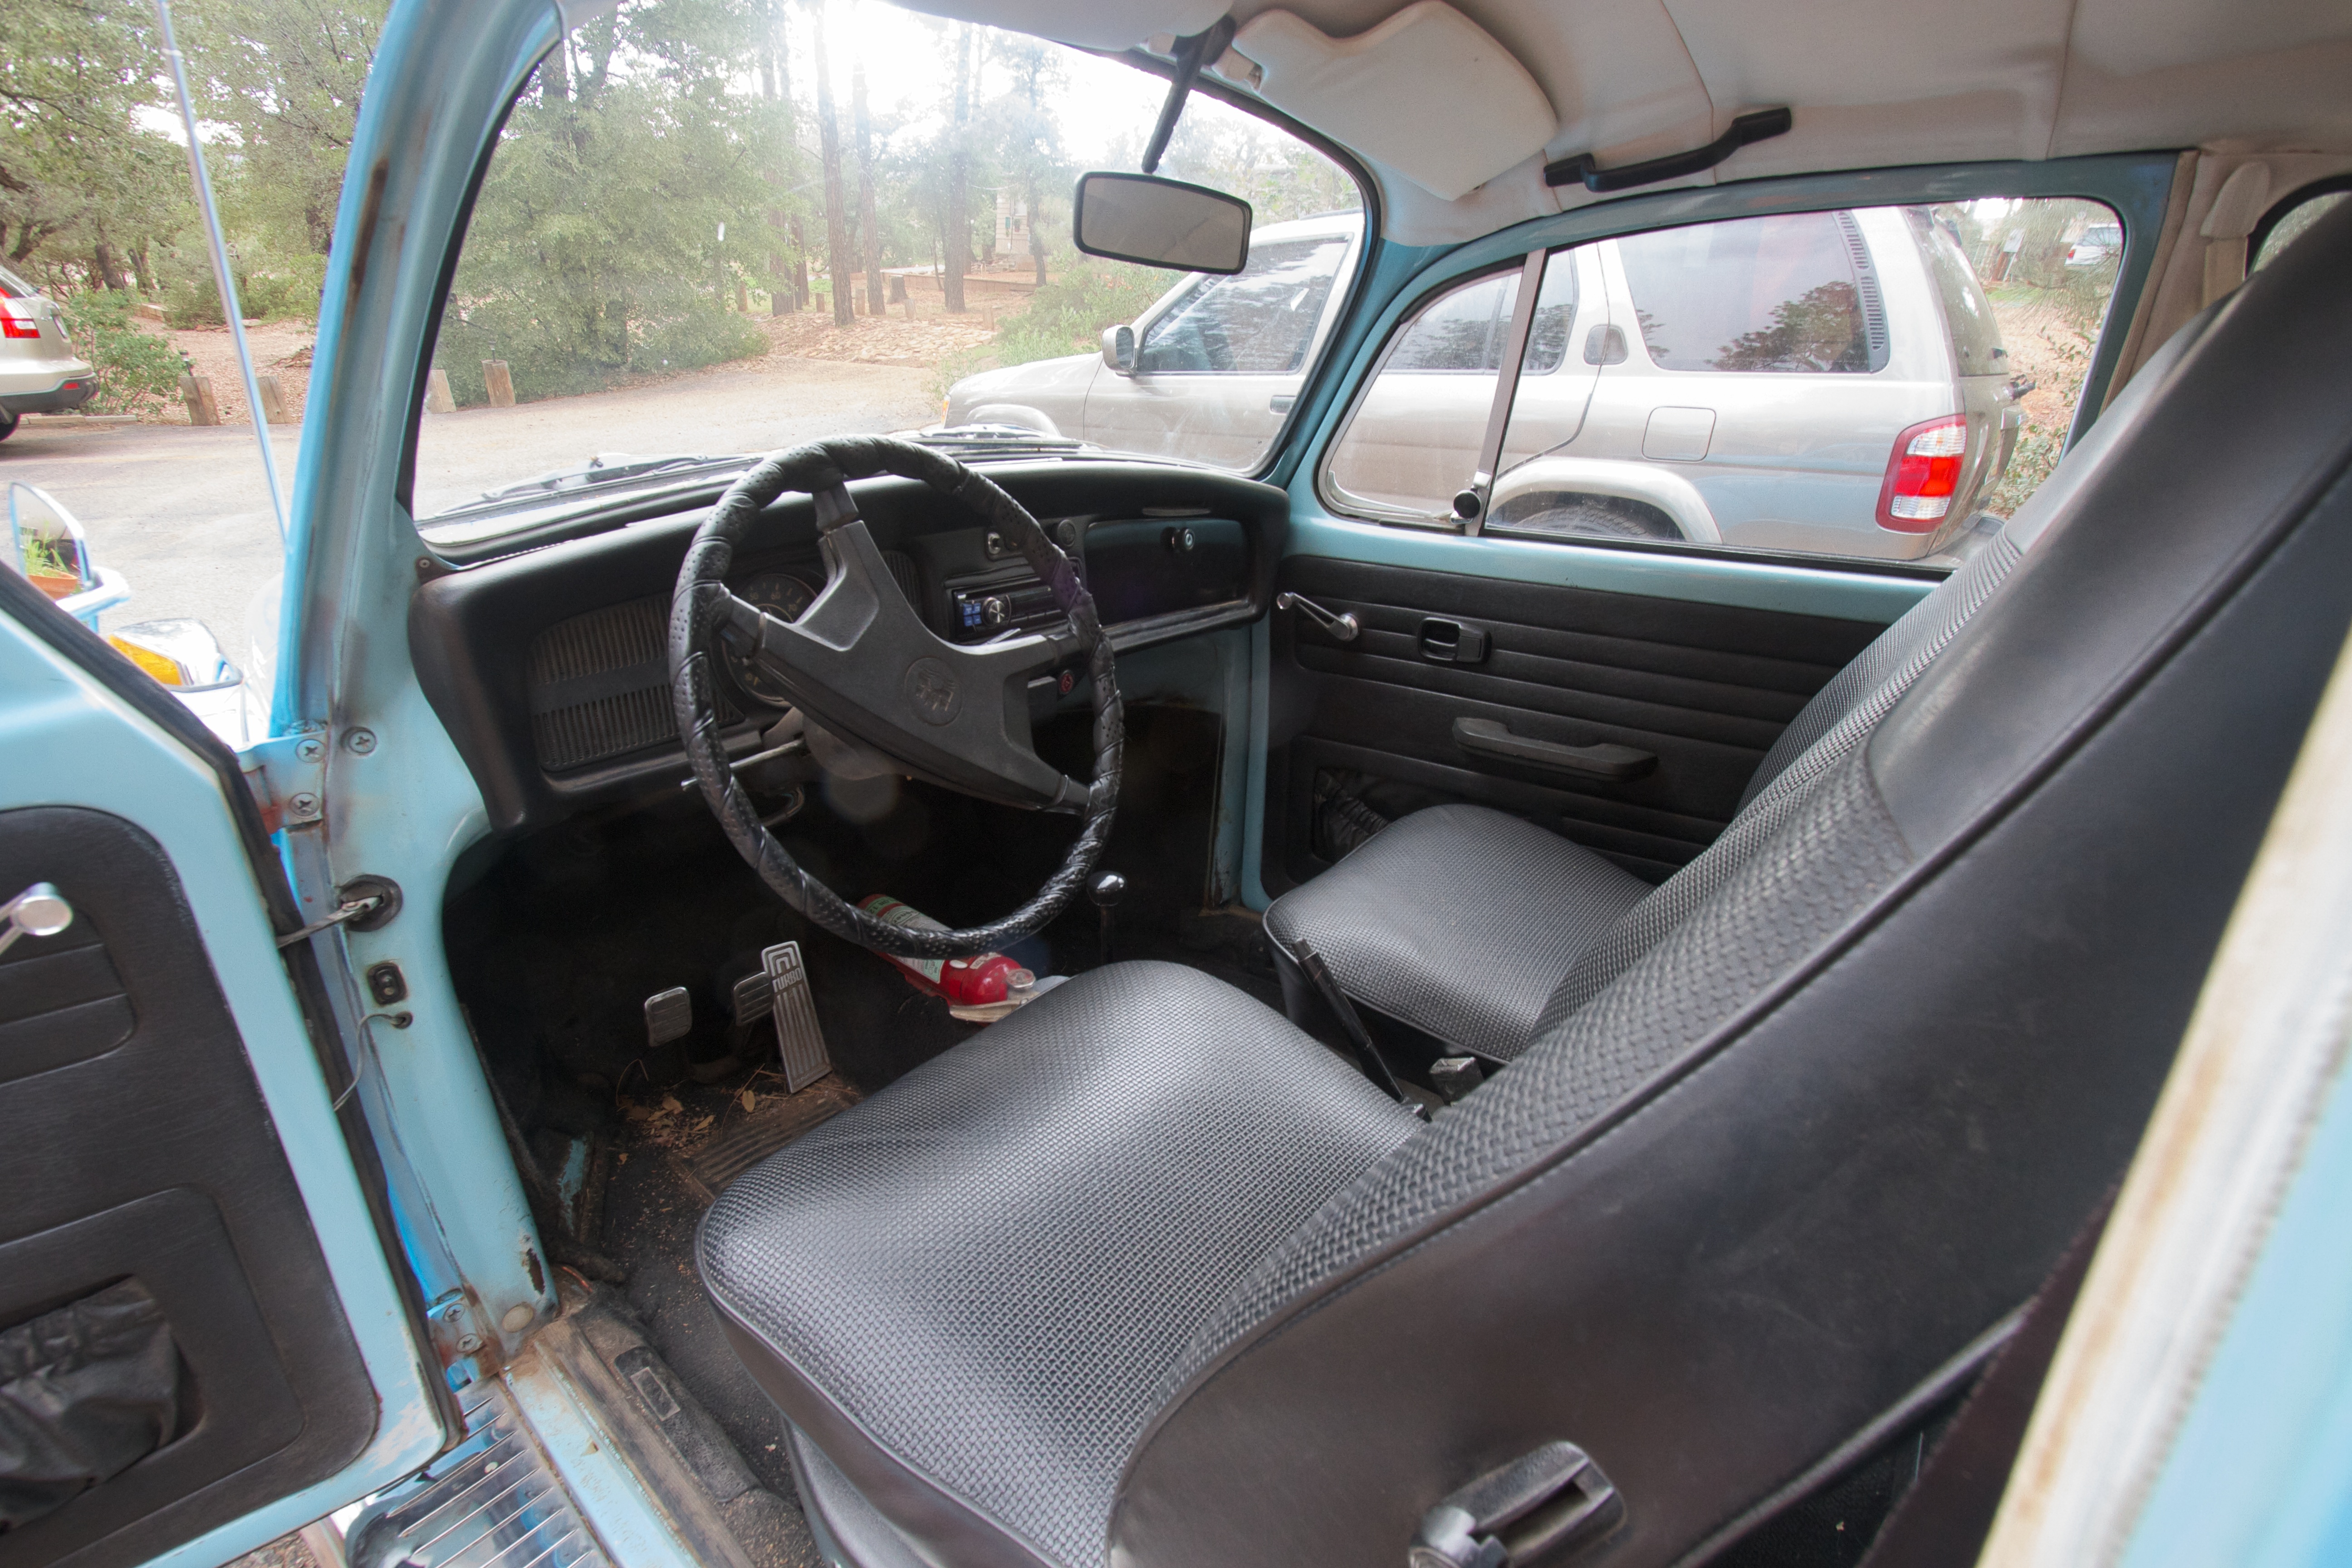
car, vw, volkswagen, vehicle, rim, beetle, city car, pickup truck, sport utility vehicle, land vehicle, automobile make, automotive exterior, compact car, luxury vehicle, compact sport utility vehicle